Mercedes-Benz CLS (C257)

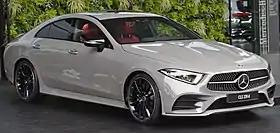

The C257 Mercedes-Benz CLS is the third generation of the CLS range of four-door sedan, and was launched in 2018 as the successor to the Mercedes-Benz CLS (C218). It is only available as a sedan, with no plans to introduce a Shooting Brake variant in the near future. It is based heavily on the E-Class (W213).